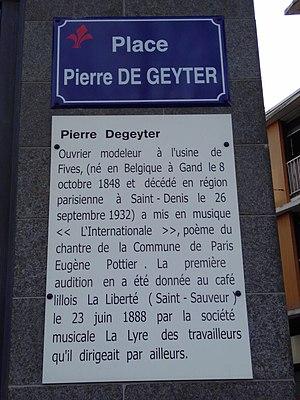
Plaque commémorative Place Pierre De Geyter à Fives
Pierre De Geyter, prononcé [dəɡetɛʁ], né le 8 octobre 1848 à Gand et mort le 26 septembre 1932 à Saint-Denis, est un ouvrier et musicien belge célèbre pour avoir composé à Lille la musique de L'Internationale.